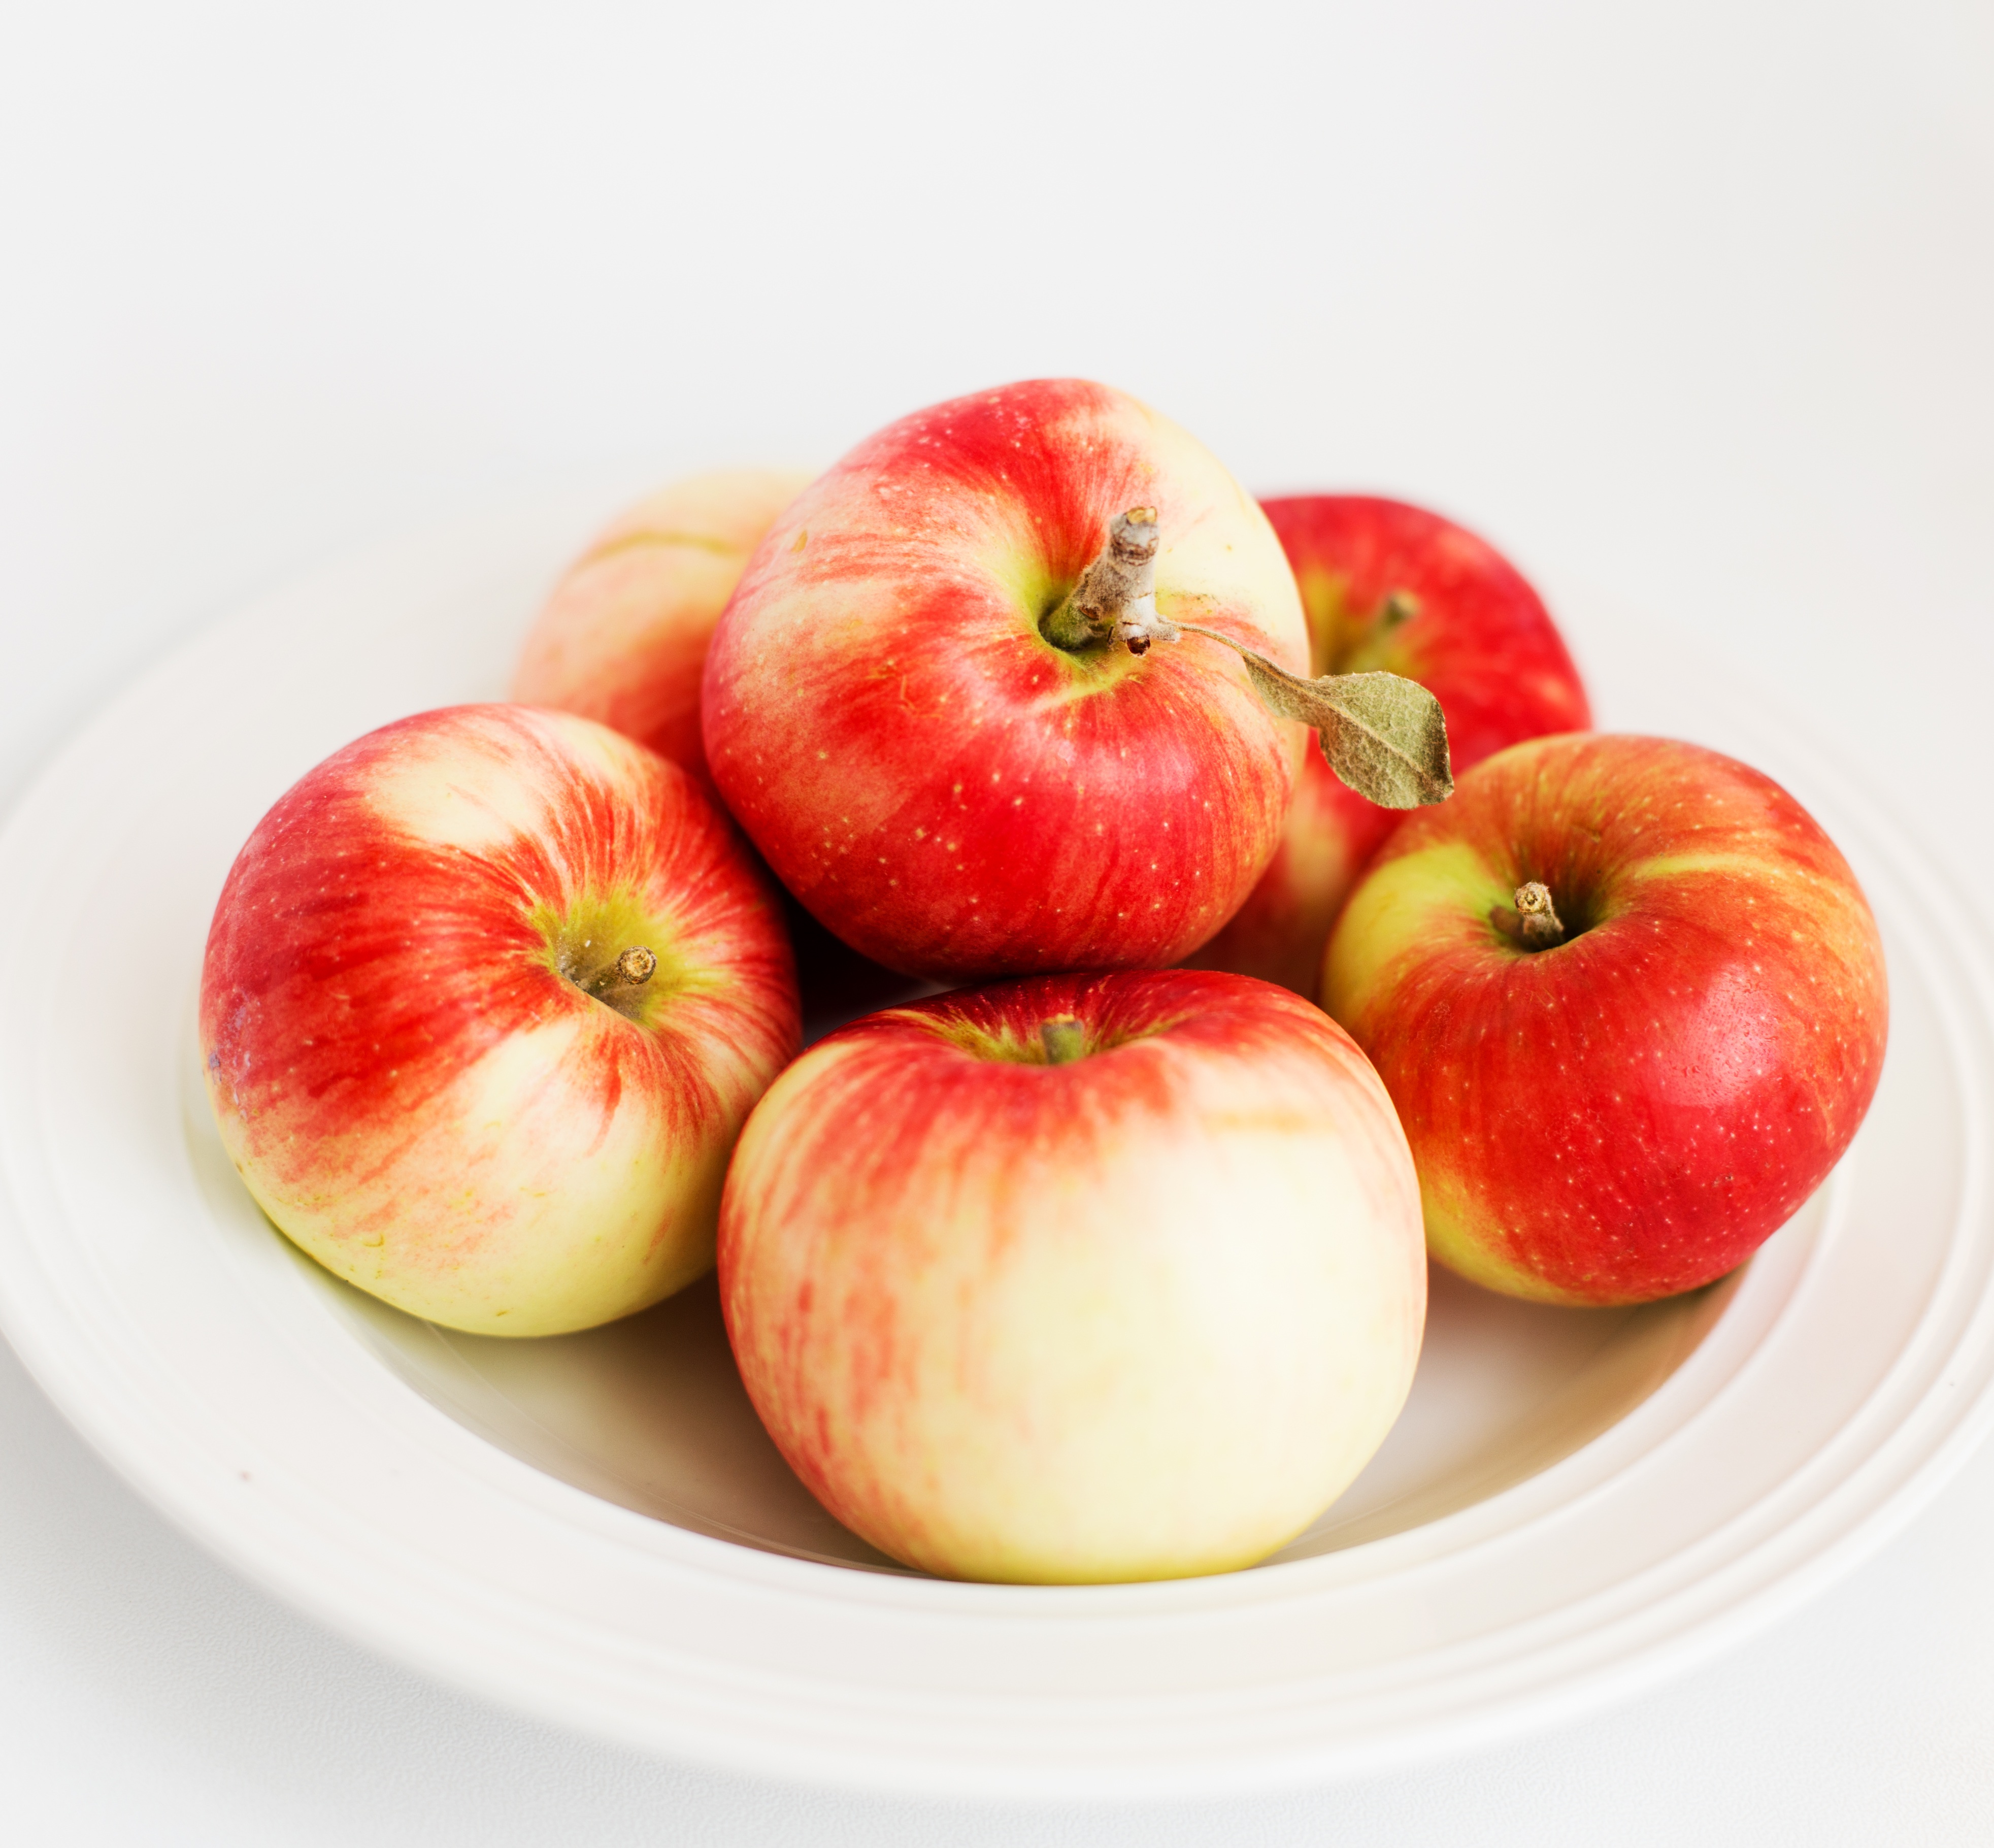
apple, water, nature, plant, white, fruit, sweet, leaf, ripe, food, green, red, produce, natural, fresh, agriculture, healthy, snack, dessert, eat, delicious, freshness, vitamin, eating, nutrition, single, bright, tasty, vegetarian, apples, organic, dieting, flowering plant, rose family, land plant, rose order